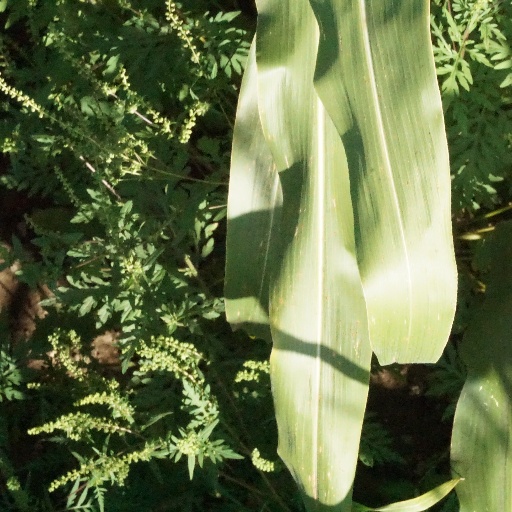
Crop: maize; corn